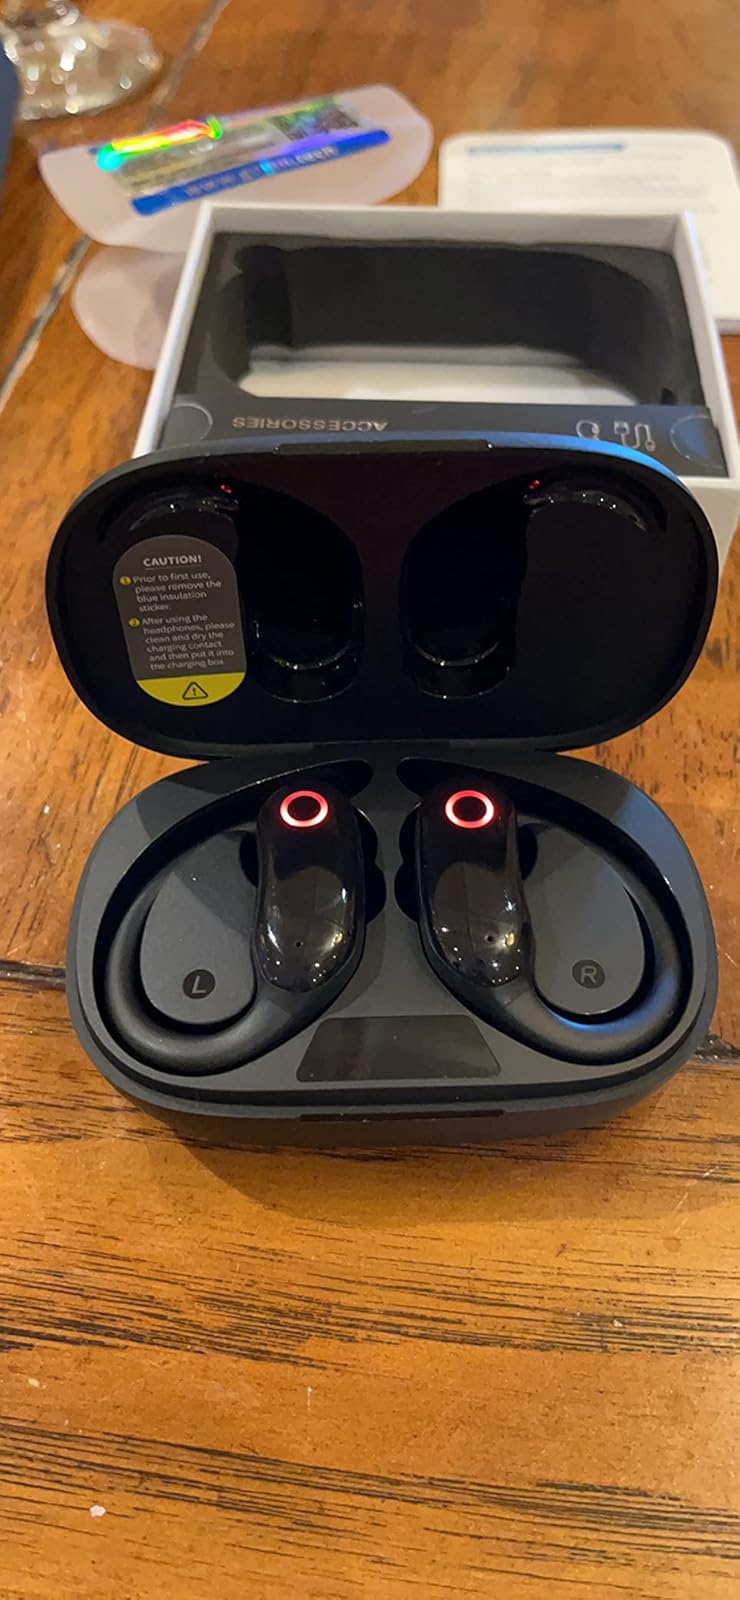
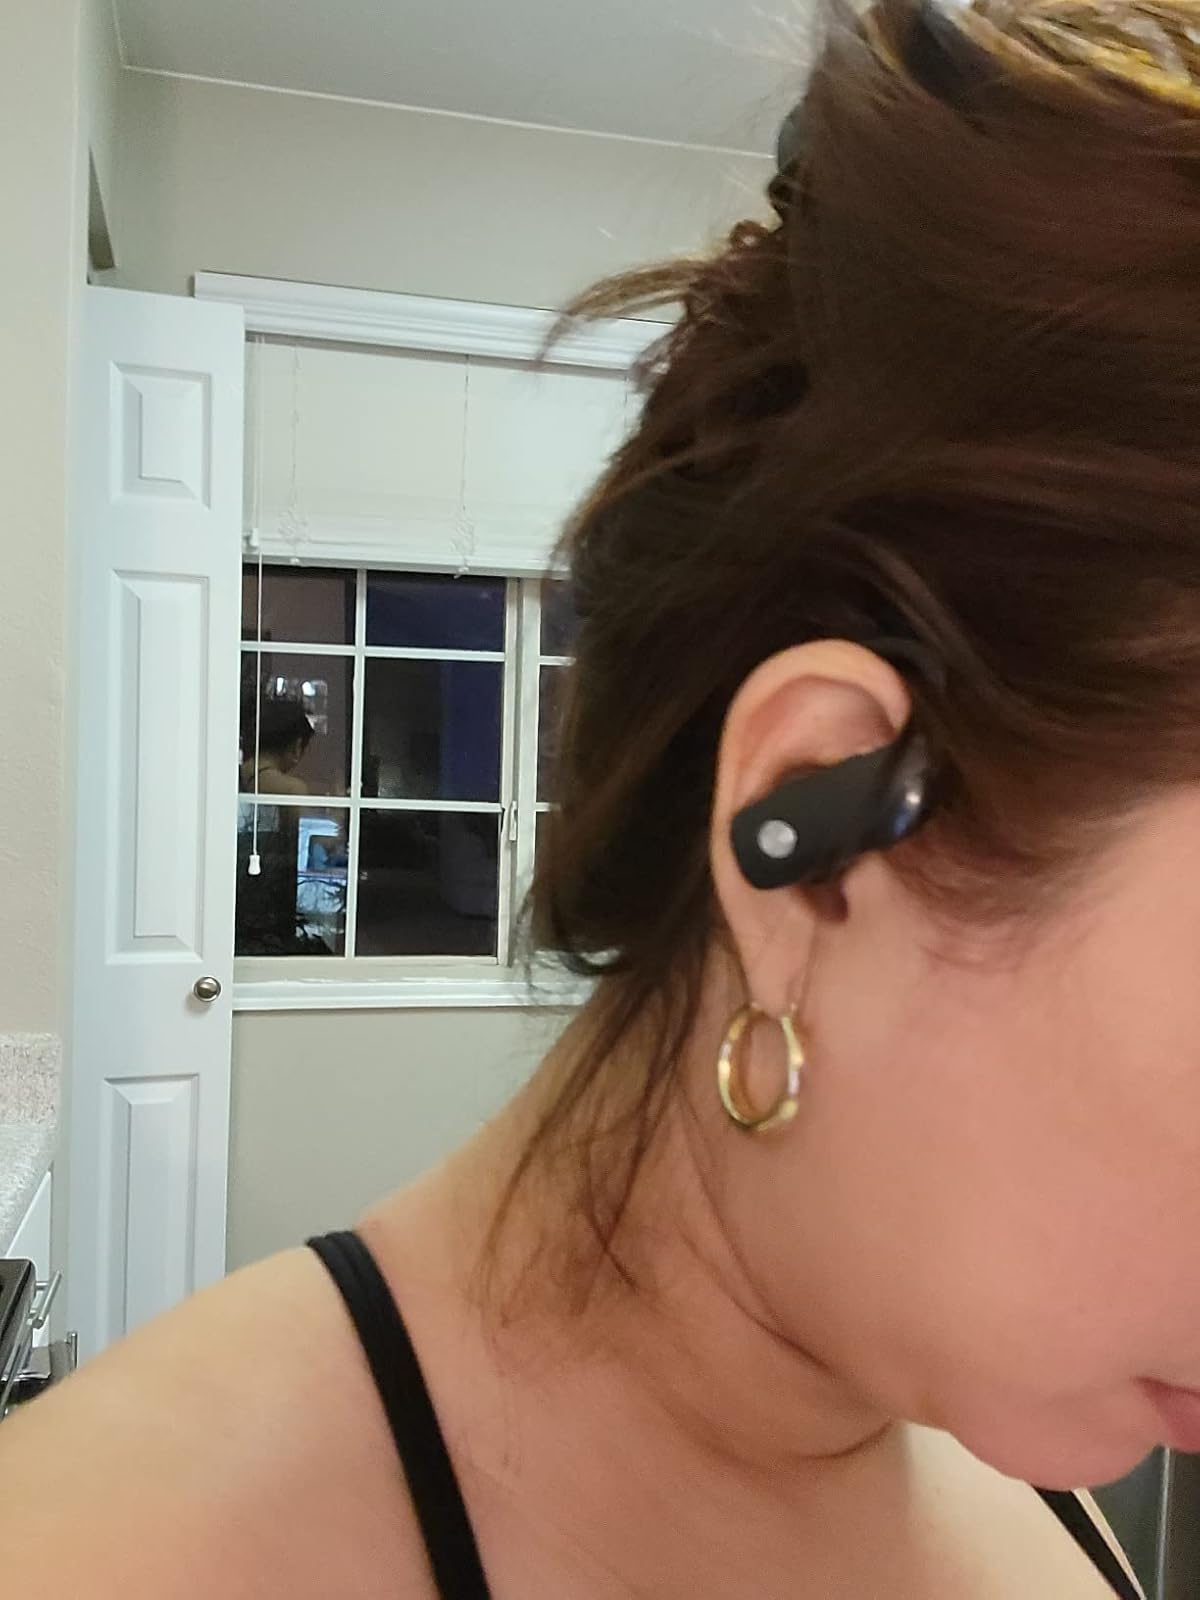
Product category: earbuds
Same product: no